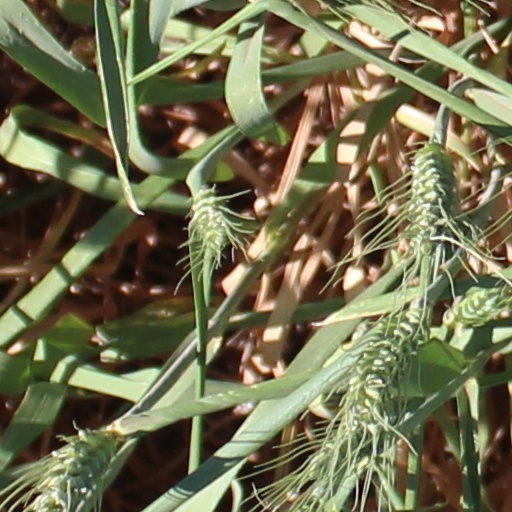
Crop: wheat